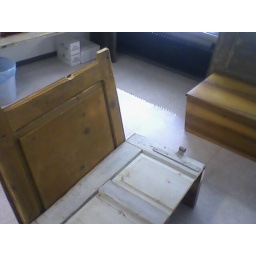
table chairs in the manifesta7 office